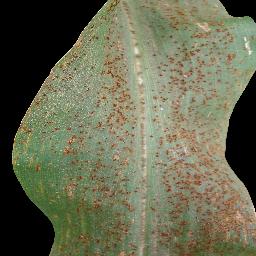
Label: Corn_(Maize)___Common_Rust